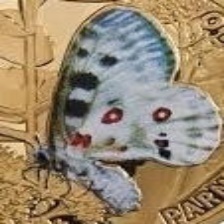
Species: APPOLLO